Greenbelt (Ottawa)

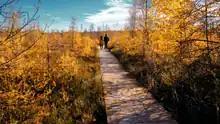
Mer Bleue Bog boardwalk

Throughout its history, the NCC has acted to preserve or enhance the natural environment of Greenbelt lands. In 1961, they entered into a 50 year forest management agreement with the Government of Ontario, which lead to the reforestation of abandoned and marginal farmland. The Pine Grove and Pinhey forests were largely the result of that initiative. In the 1970s, the ecological significance of areas such as the Mer Bleue and Stony Swamps were recognized and efforts were taken to protect them. Additional parts of Mer Bleue swamp were acquired and the overall biodiversity of the Greenbelt increased. Walking and ski trails were also created to allow for increased recreational use of these natural areas.